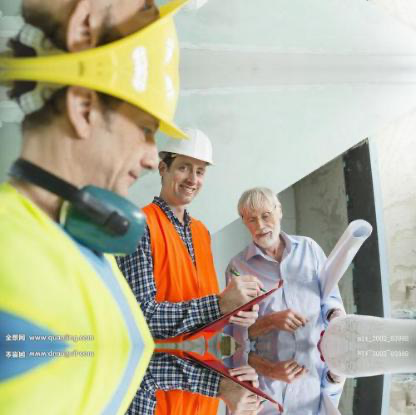
Objects in the image:
label: helmet
label: helmet
label: head
label: helmet
label: helmet